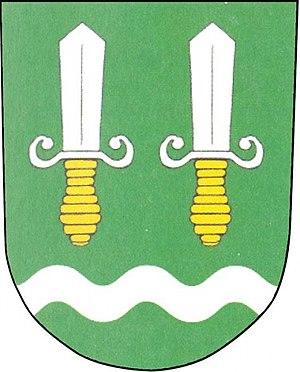
Lomnička est une commune du district de Brno-Campagne, dans la région de Moravie-du-Sud, en République tchèque. Sa population s'élevait à 529 habitants en 2017.